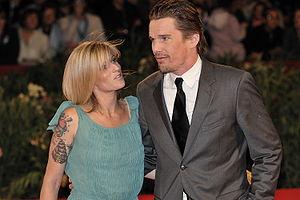
Ethan Hawke [ˈiːθən hɔk] est un acteur, réalisateur, scénariste et écrivain américain, né le 6 novembre 1970 à Austin.